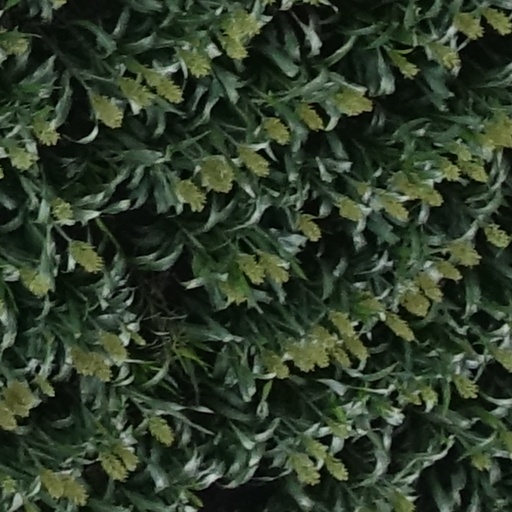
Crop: sorghum